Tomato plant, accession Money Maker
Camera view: horizontal (90 deg, fisheye); turntable rotation: 240 degrees
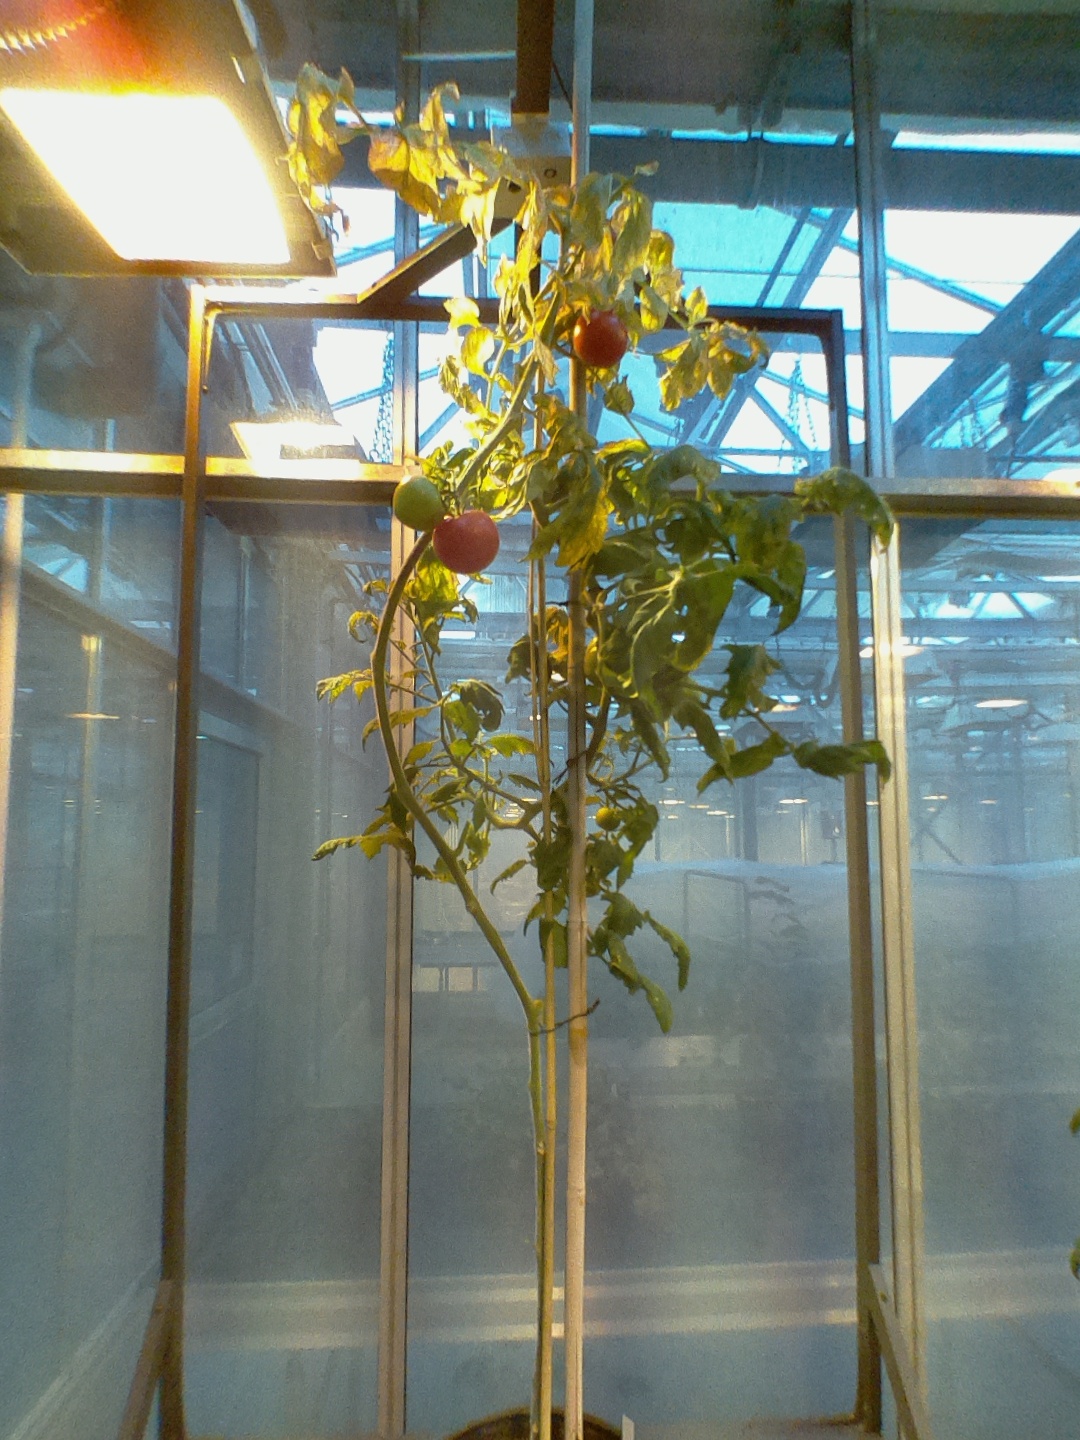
BBCH growth stage 89: 90%-100% of fruits show typical fully ripe color